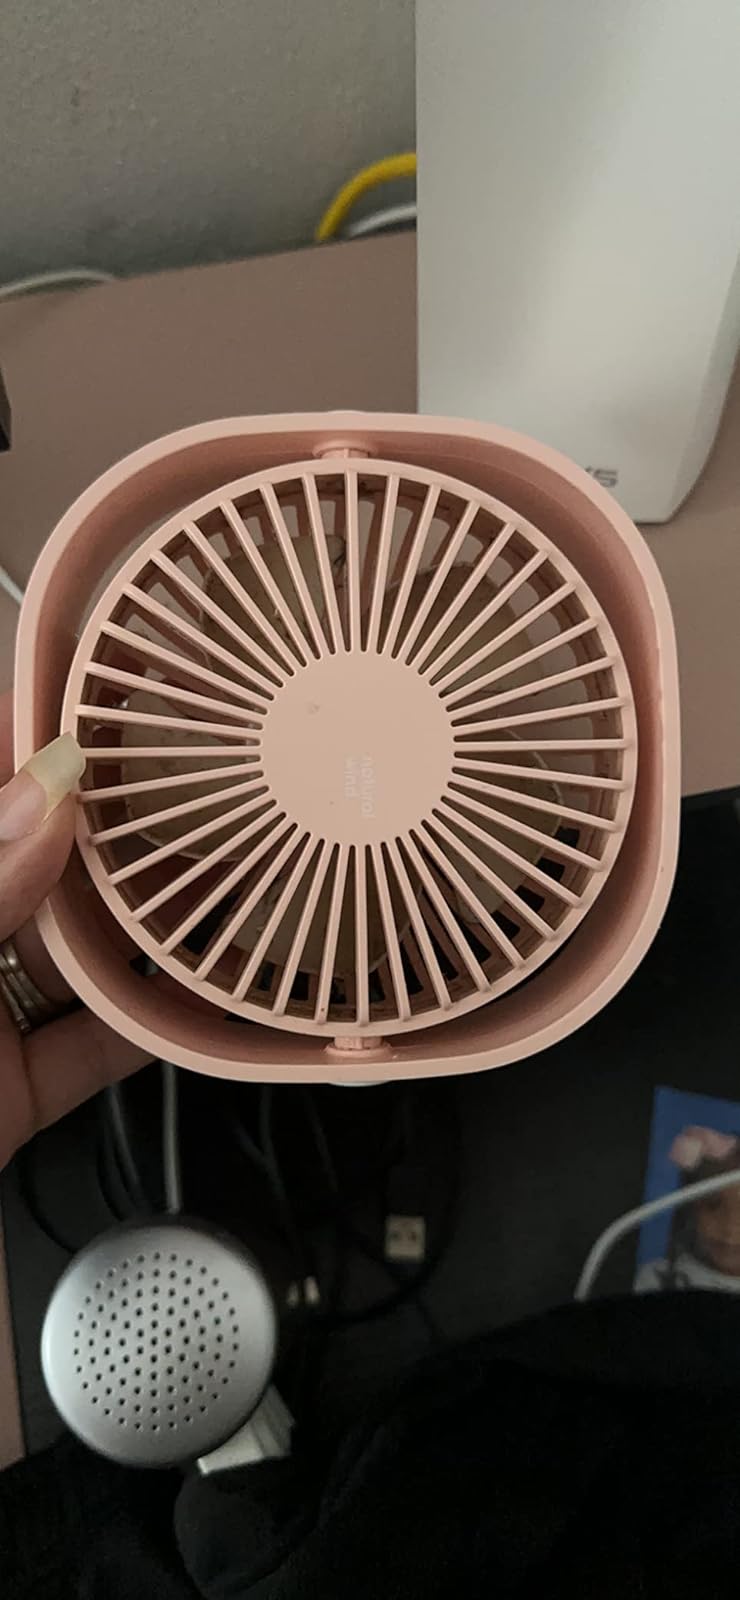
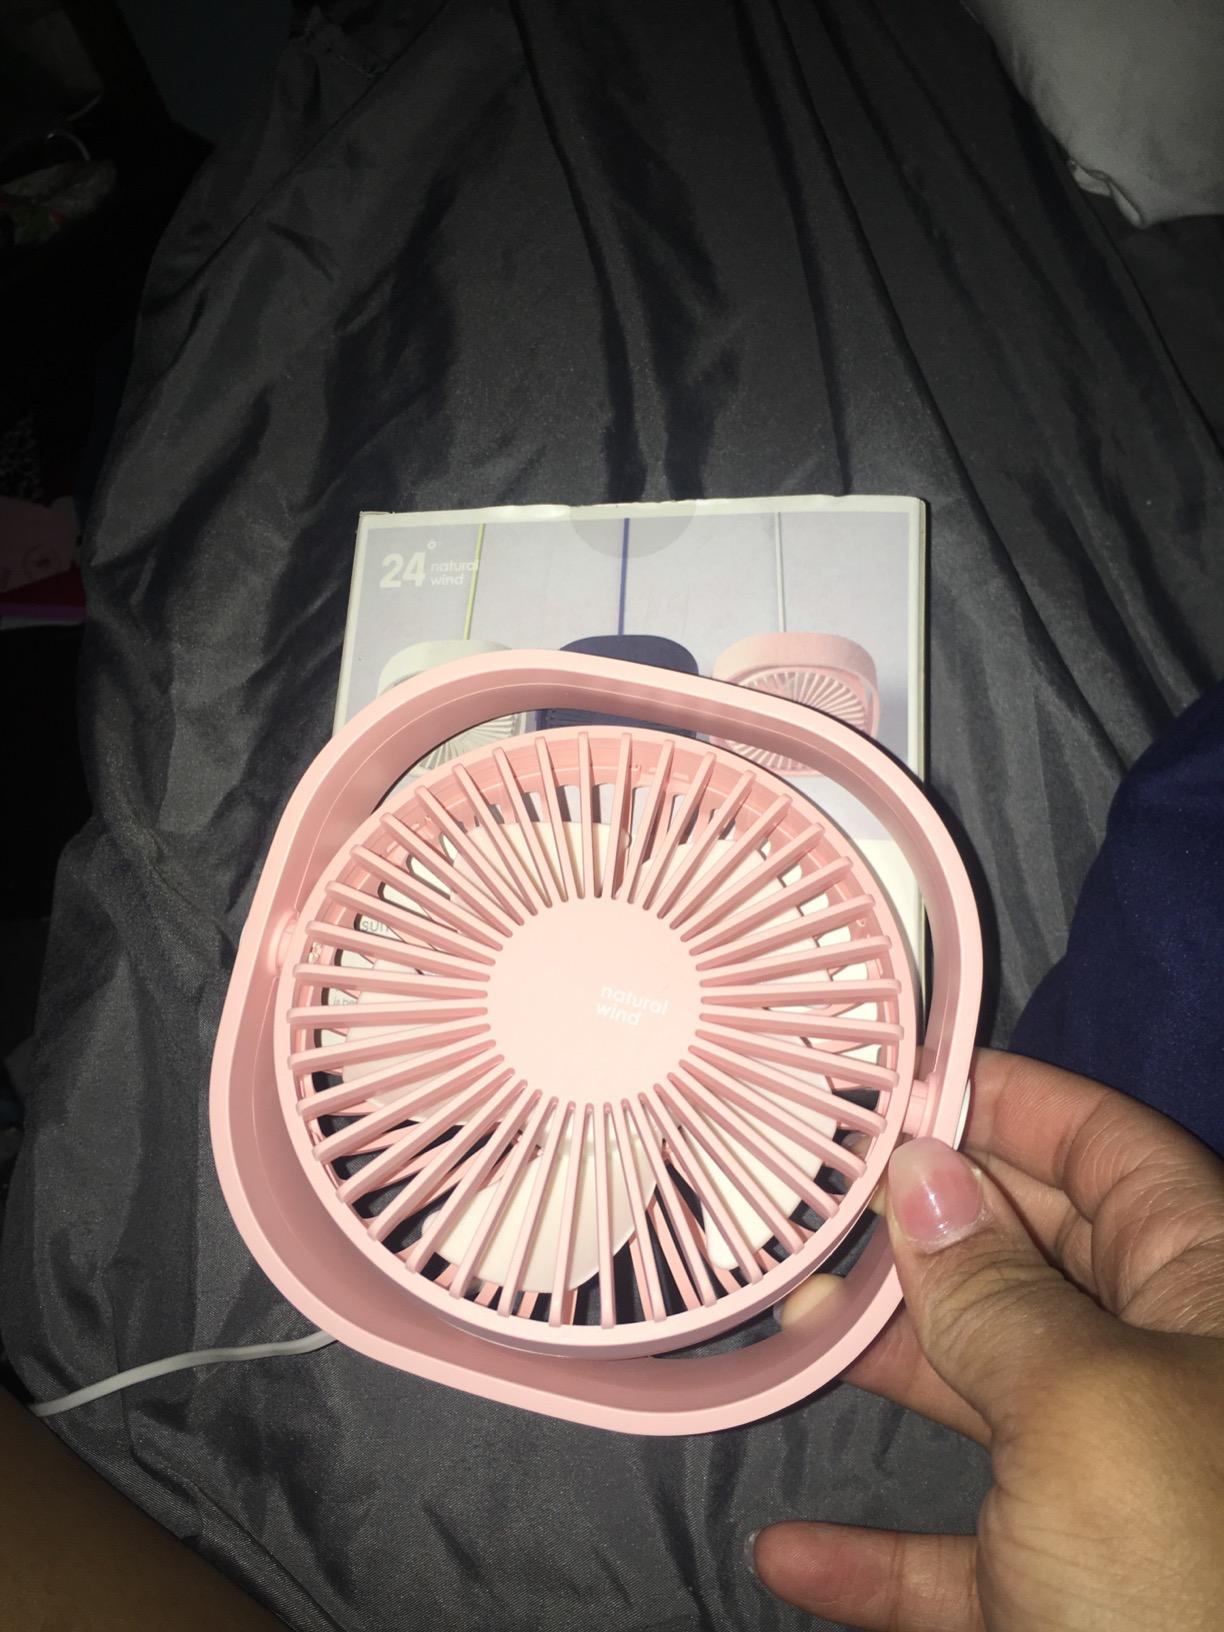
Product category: fan
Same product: yes